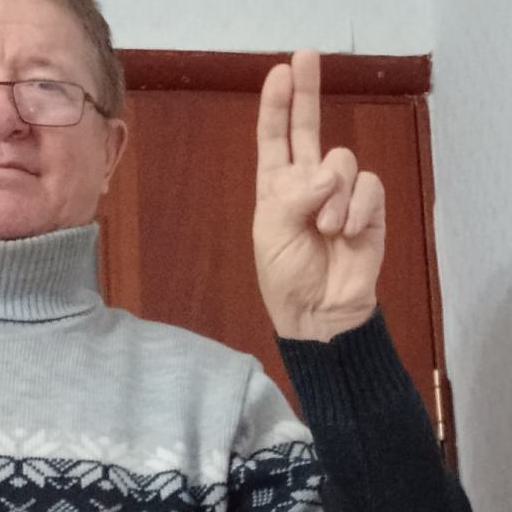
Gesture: two_up